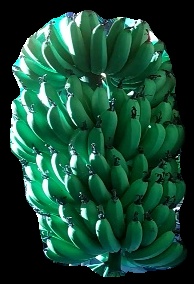
Variety: pachbale
Grade: grade1